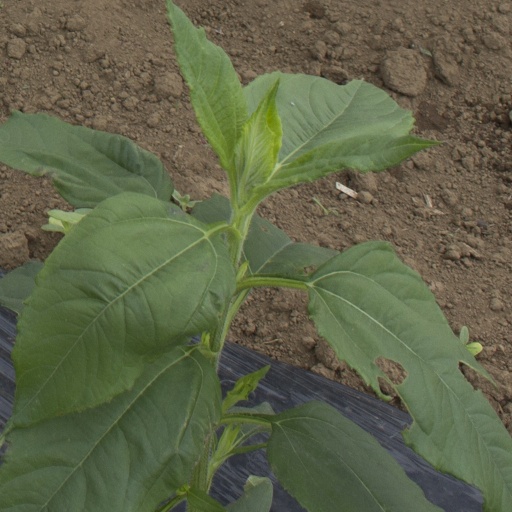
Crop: Jerusalem artichoke